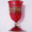
Label: cup